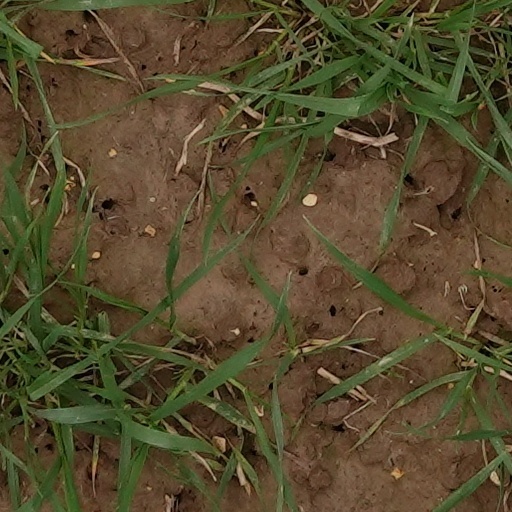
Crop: wheat